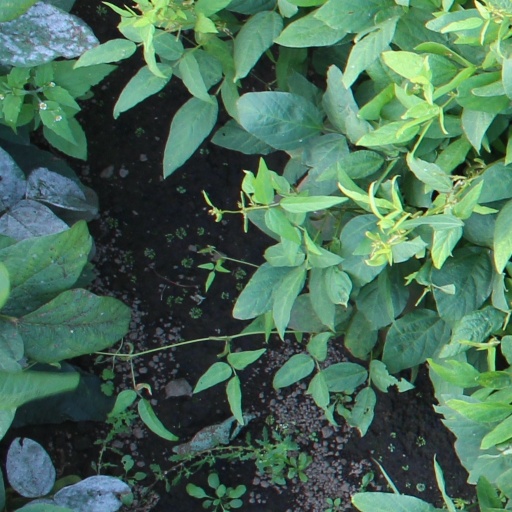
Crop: soybean